El retrato de Dorian Gray

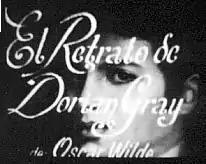

The Picture of Dorian Gray ("El retrato de Dorian Gray"), is a 1969 Mexican telenovela, based on the 1890 novel "The Picture of Dorian Gray" by Oscar Wilde. The main character is the handsome young man called Dorian Gray (played by late Enrique Álvarez Félix).